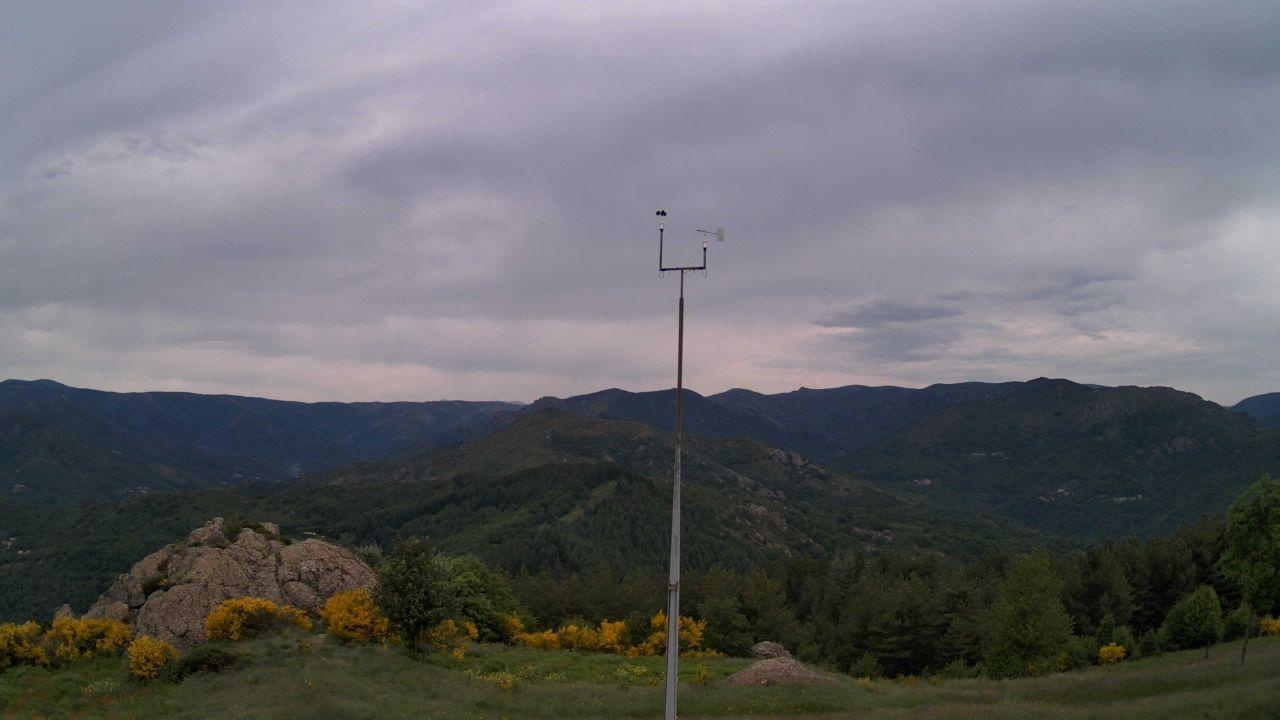
Fire: no
Smoke: yes